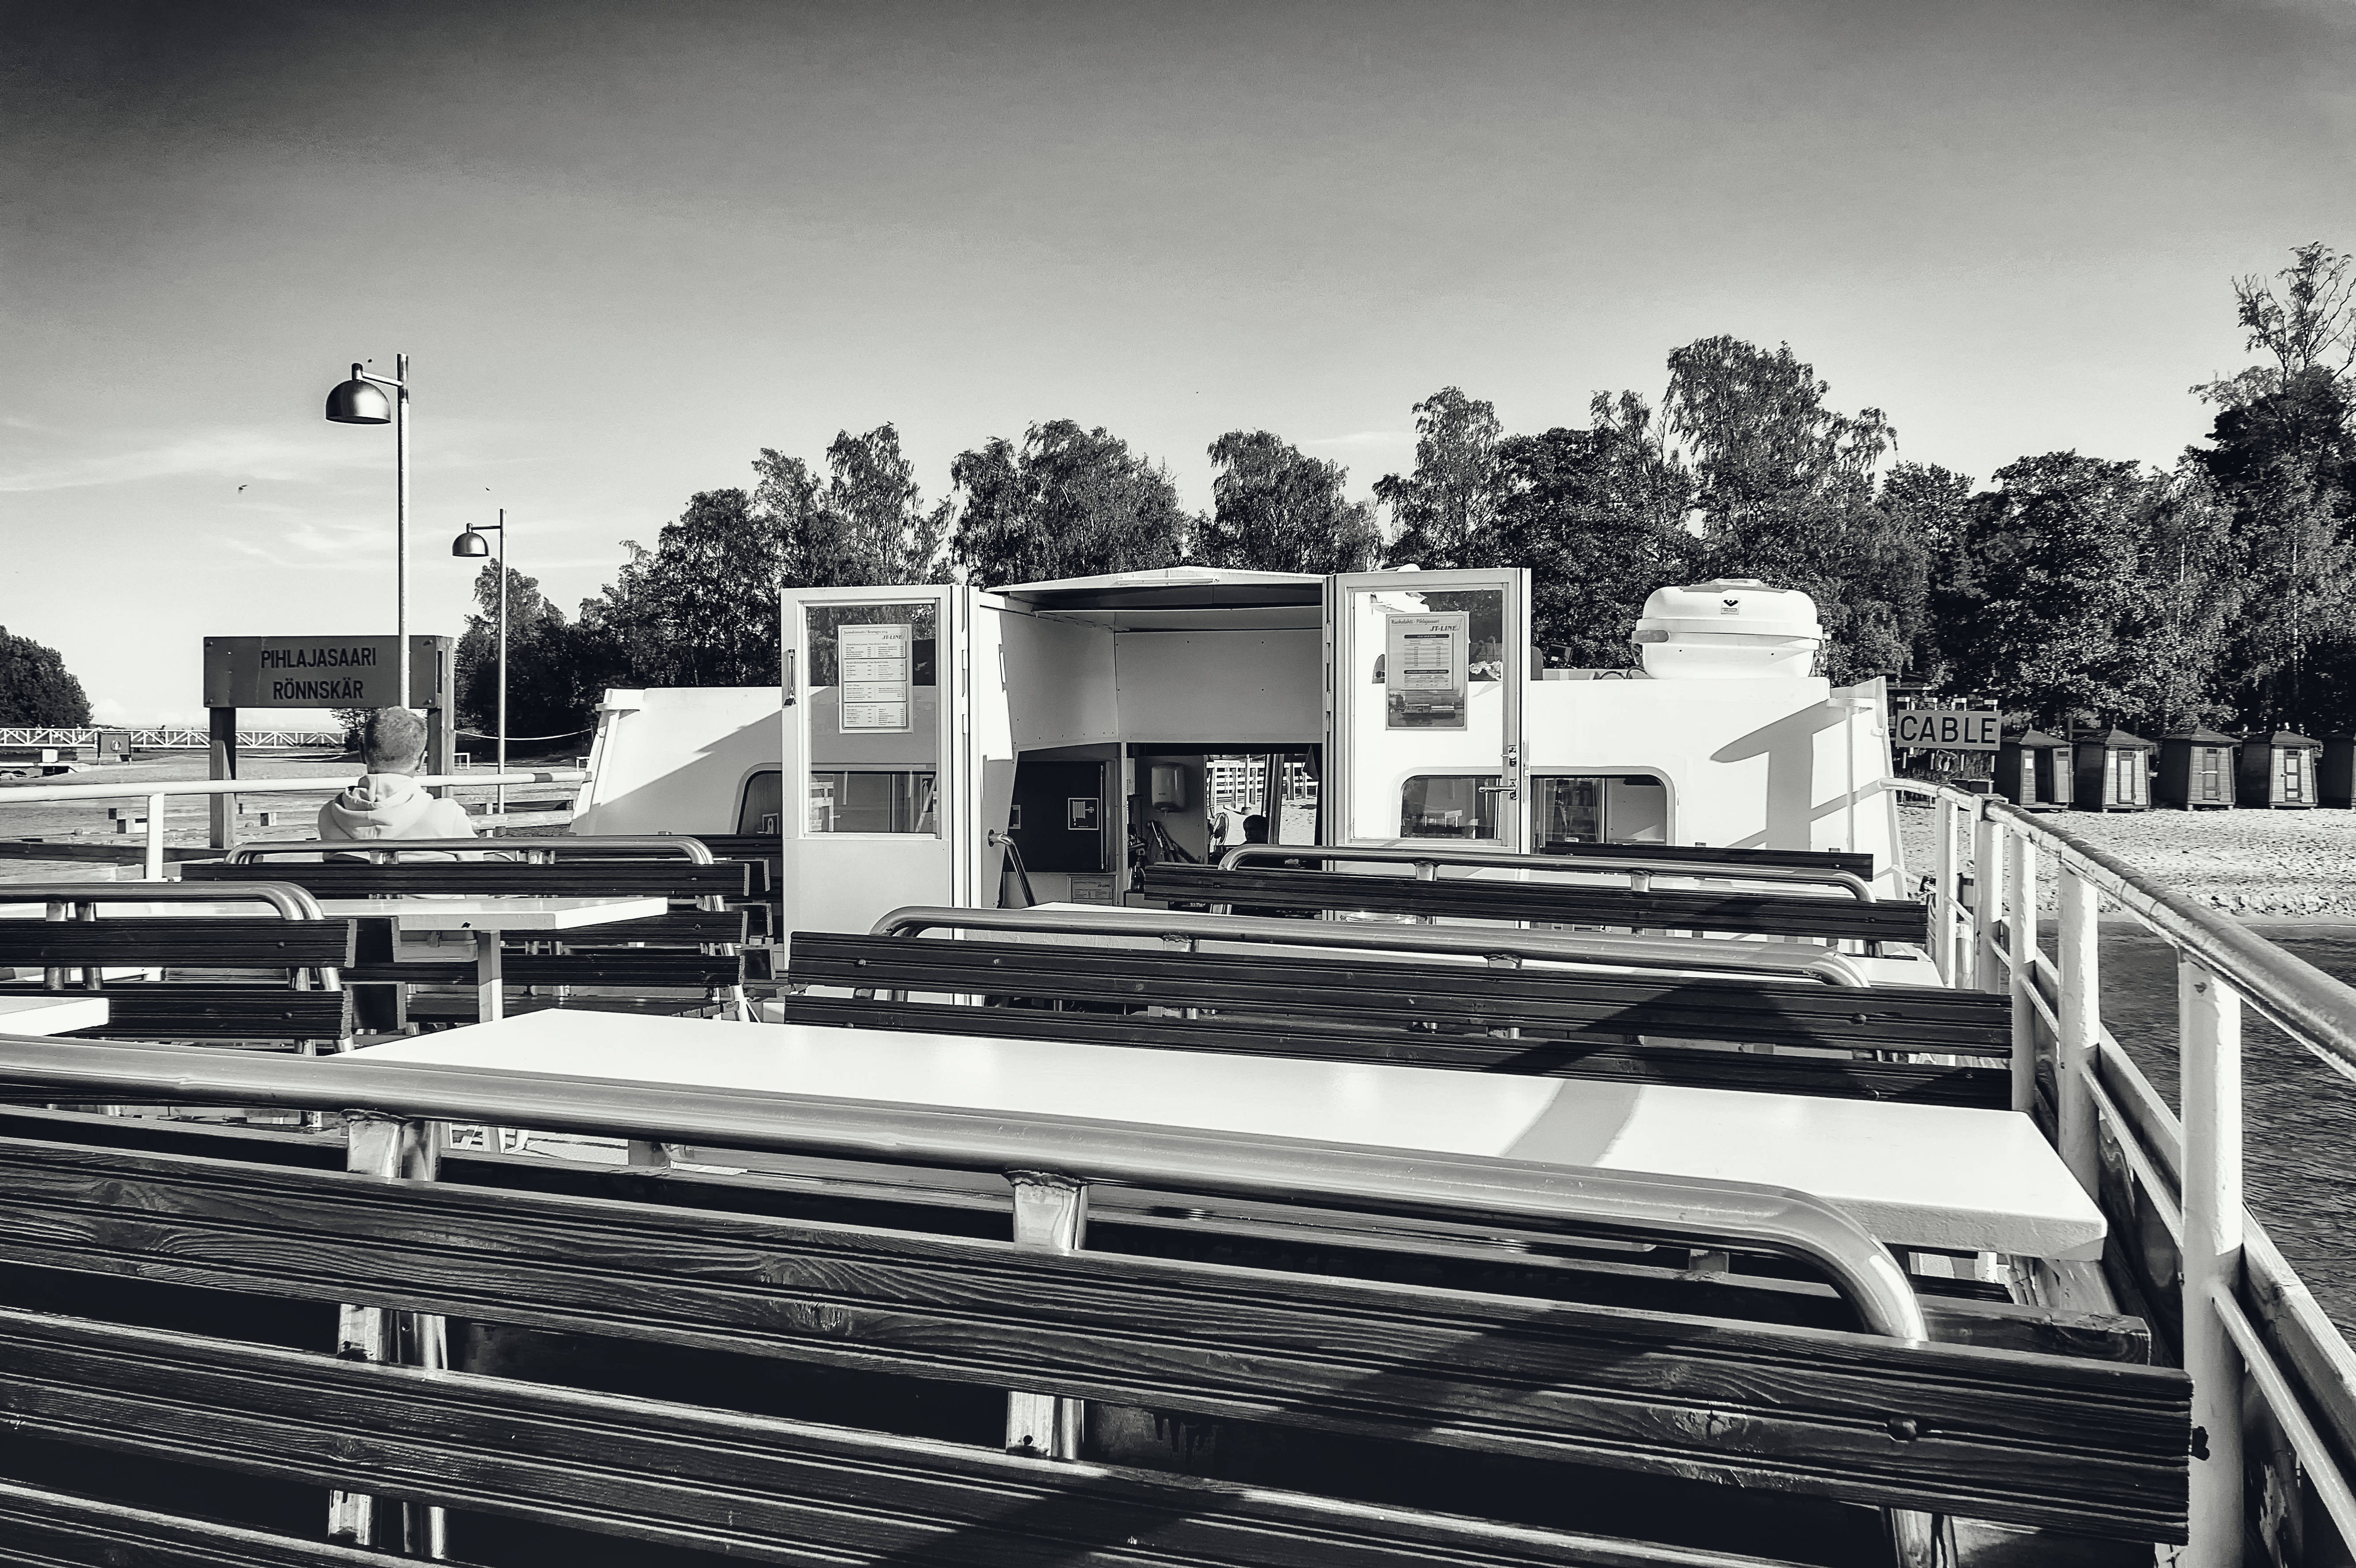
beach, sea, tree, water, post, black and white, architecture, structure, people, sky, white, boat, bridge, skyline, bench, photography, cityscape, transport, sign, island, lamp, black, monochrome, stadium, bus, mono, finland, helsinki, shape, pihlajasaari, urban area, monochrome photography